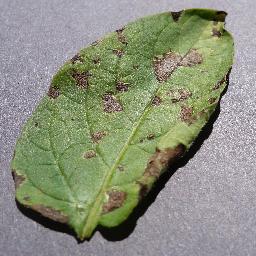
Label: Potato___Early_blight